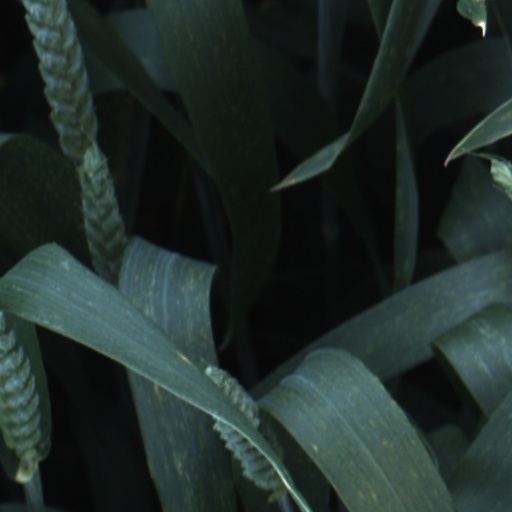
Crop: wheat